Tuku Morgan

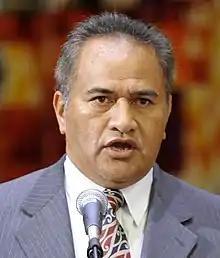
Tukoroirangi Morgan in 2009

Tukoroirangi "Tuku" Morgan (born 7 October 1957) is a New Zealand Māori politician and former broadcaster.